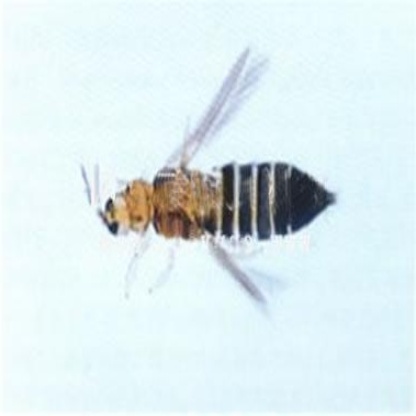
Nhãn: Bọ trĩ ( Thrips )